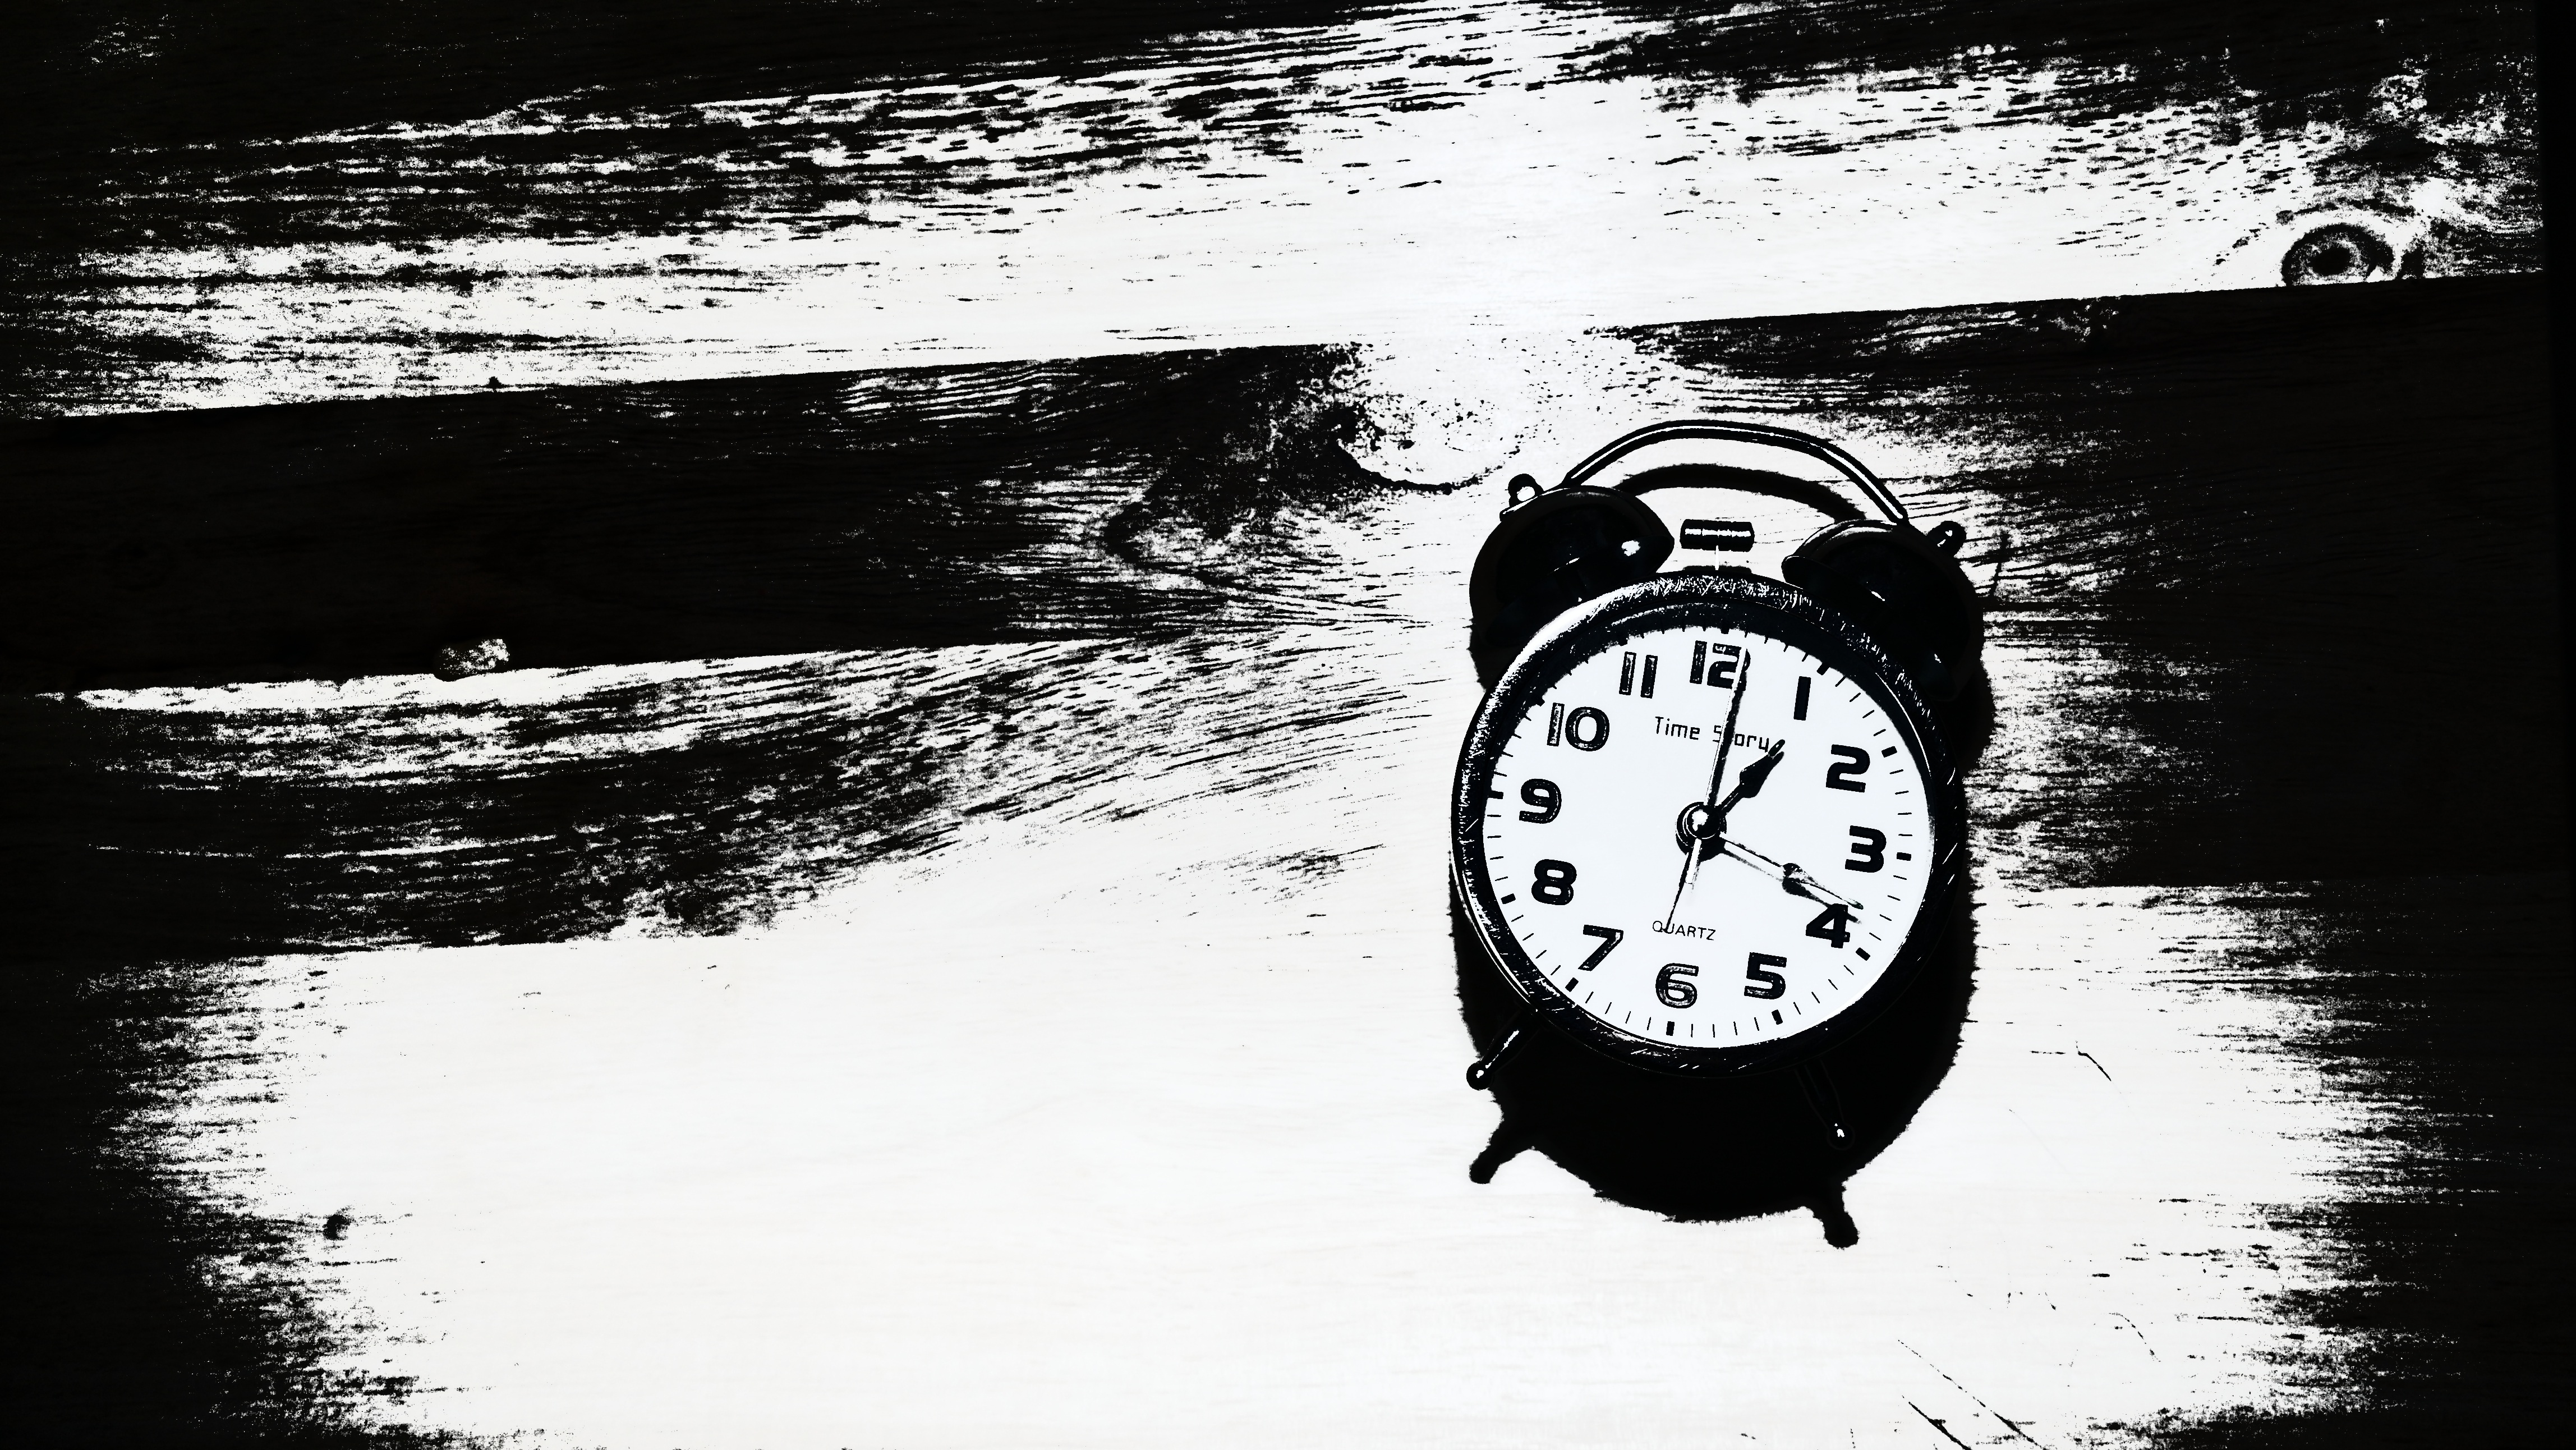
silhouette, black and white, white, clock, time, reflection, darkness, black, monochrome, circle, illustration, photograph, image, shape, emotion, monochrome photography